Edna May

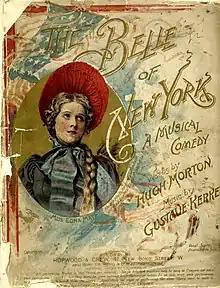
The cover of the vocal score of "The Belle of New York"

In 1897, May played Violet Grey in "The Belle of New York" with only moderate success. The following year, the production played in London, becoming a hit and running for 697 performances, making May a star. After that, among others, she played Gabrielle Dalmonte in "An American Beauty" in London (1900), Olga in "The Girl from Up There" (1901) in New York and then London, Edna Branscombe in "Three Little Maids" (1902), Lillian Leigh in "The School Girl" (1903–1904) in London and New York, Say-So-San in "The Darling of the Guards" (1904) in London, Alesia in "La Poupée" (1904) in London, and Angela in "The Catch of the Season" (1905) in New York. "The Belle of Mayfair" followed in London in 1906. May played the title character in "Nelly Neil" in London in 1907.